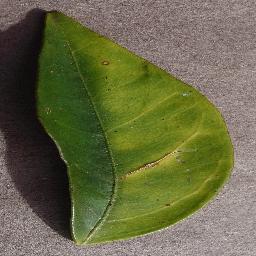
Label: Orange___Haunglongbing_(Citrus_greening)